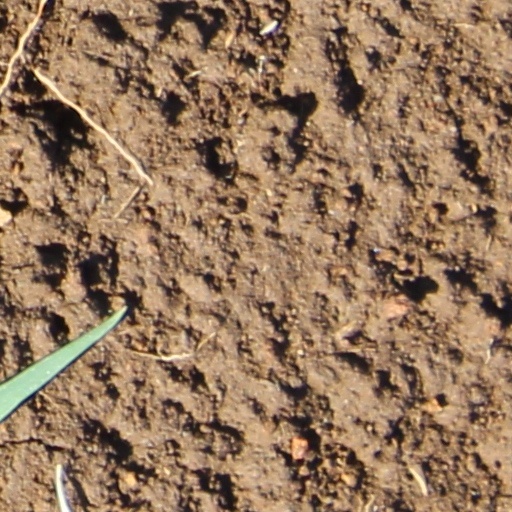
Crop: wheat